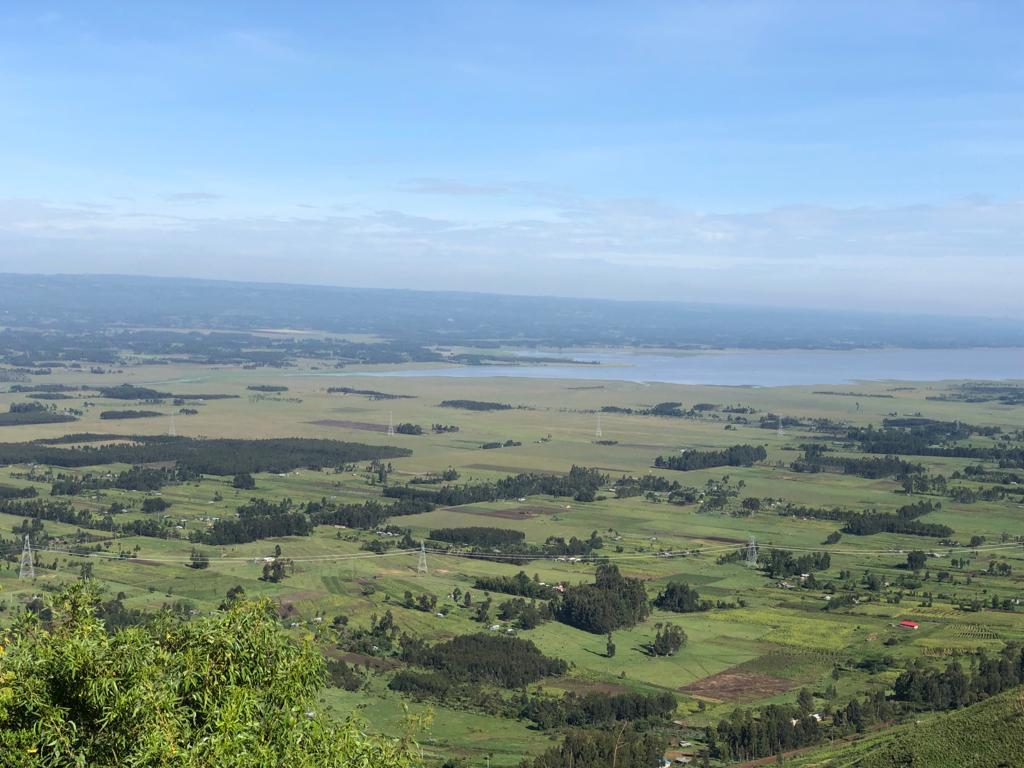
Eneo la kijiografia lenye mandhari ya kuvutia na kupendeza, lenye miti iliyoota katika baadhi ya sehemu na kuacha kuota katika baadhi ya sehemu. Miti hiyo ikiwa na rangi ya kijani kibichi, kudhihiri kwa anga lililokuwa juu ya eneo hilo lenye rangi ya bluu kunazidi kufanya eneo hilo liwe na taswira ya kuvutia na kupendeza.